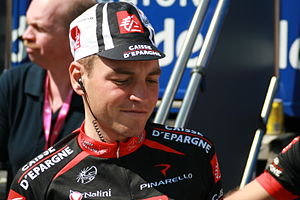
Fabien Patanchon
Fabien Patanchon er en fransk tidligere professionel cykelrytter.